Jenks Gillem

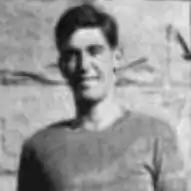

Jennings Frederick Gillem ( – November 11, 1951), nicknamed "Jenks" and "Sam", was an American college football player and coach. Gillem played for the Sewanee Tigers of , and was selected All-Southern in 1910, 1911, and 1912. His ability punting the football netted him a spot on an "Associated Press" All-Time Southeast 1869-1919 era team. In 1915 he was selected by John Heisman one of the 30 greatest Southern football players.